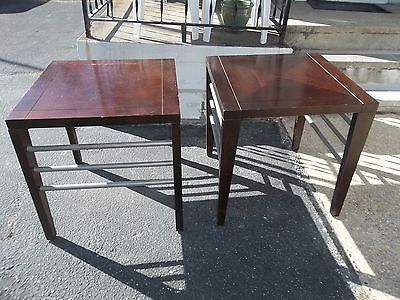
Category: table